Anthony Peter Khoraish

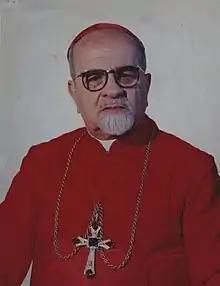

Anthony III Peter Khoraish (September 20, 1907 – August 19, 1994), (or "Antonios Boutros Khoraish", "Antoine Pierre Khreich", "Khreish", "Khoraiche"), was the 75th Maronite Patriarch of Antioch and the Whole Levant from 1975 until his resignation in 1986. He was made a cardinal in 1983 and died on August 19, 1994.